Reed McKinley Chambers

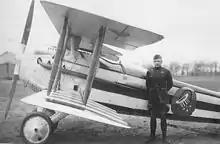
Major Reed McKinley Chambers, AEF 94th Pursuit Squadron, France, 1918

Reed McKinley Chambers was a pioneer in the American Aviation industry, as a flying ace in World War I, as founder of an early airline, and as founder and chairman of America's first aviation insurance company.